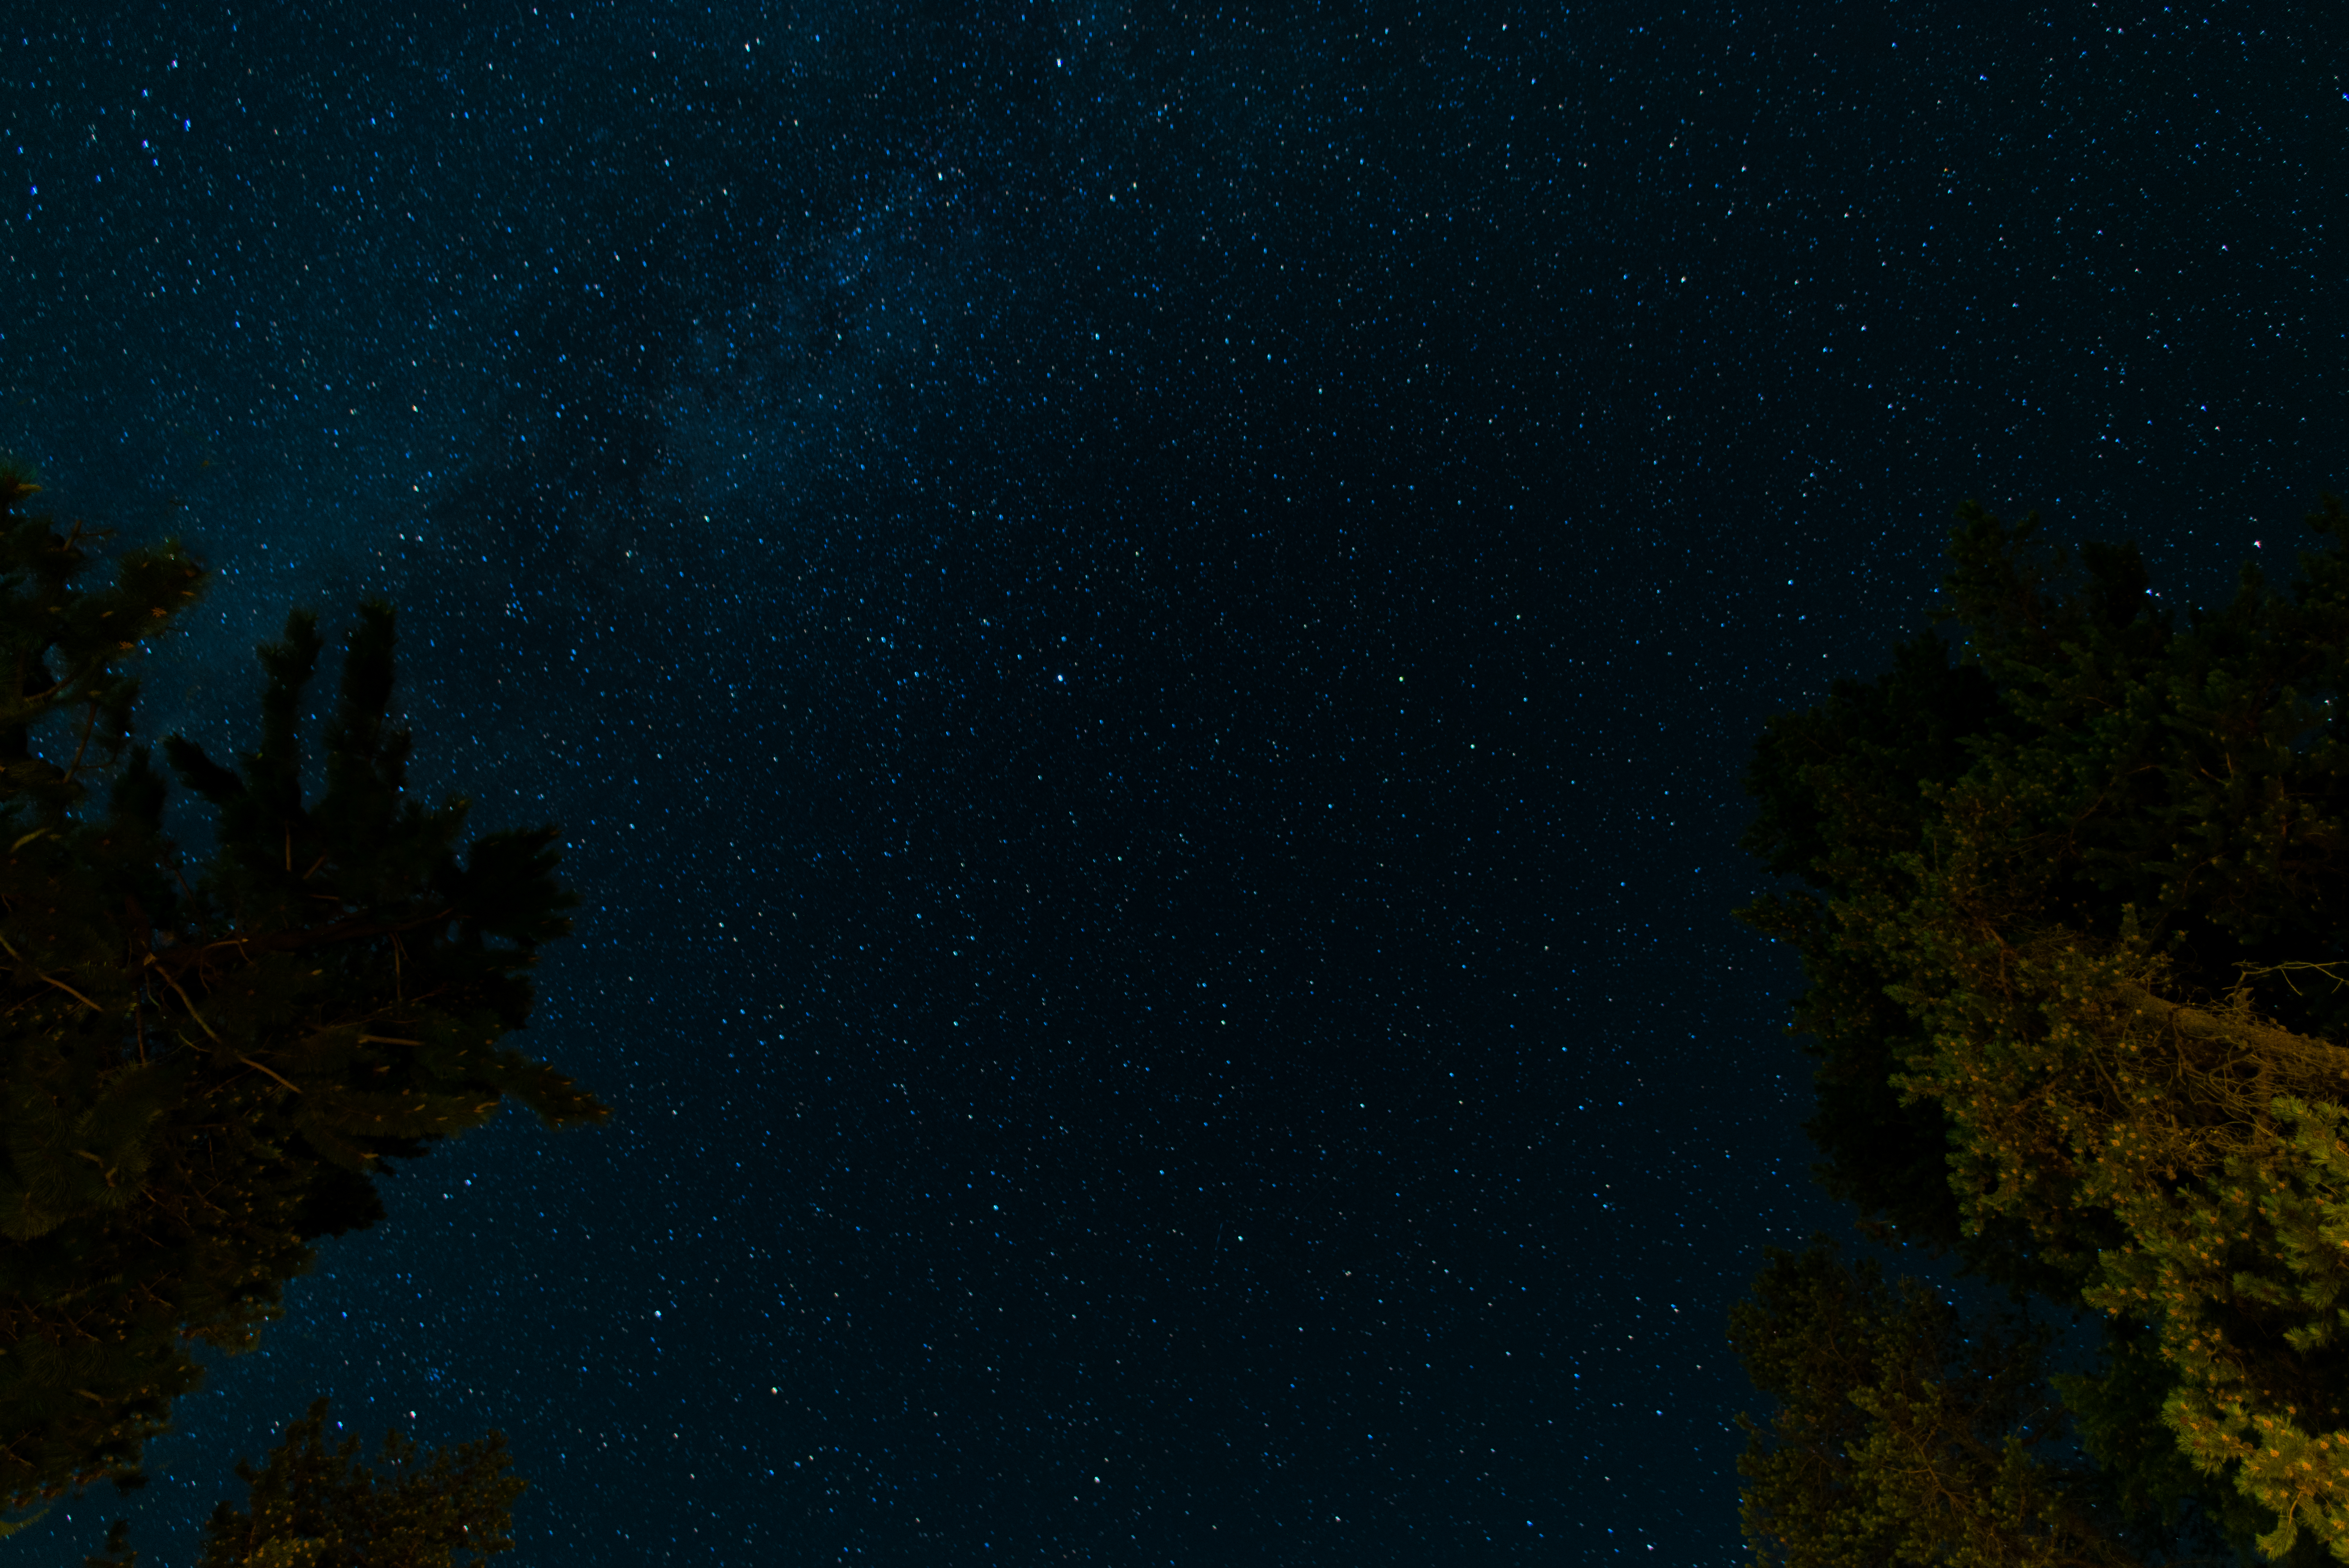
sky, night, star, atmosphere, dark, space, darkness, moonlight, outer space, trees, astronomy, stars, midnight, screenshot, astronomical object